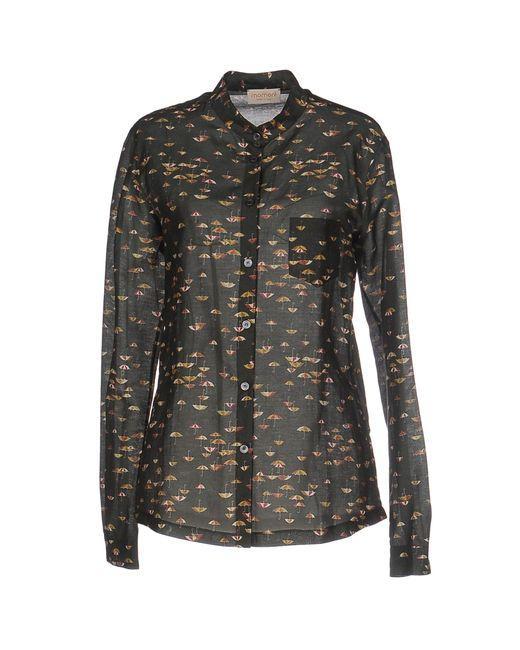
Schwarzes transparentes Hemd mit Tasche für Damen